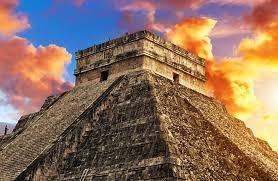
Landmark: Chichen Itza